Tri-Cities, Washington

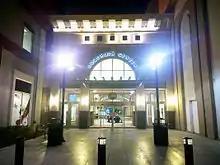
Columbia Center Mall Entrance

The Columbia Center Mall is a shopping center in Kennewick that is operated by Simon Property Group. This indoor shopping mall is the largest regional mall in Southeastern Washington.